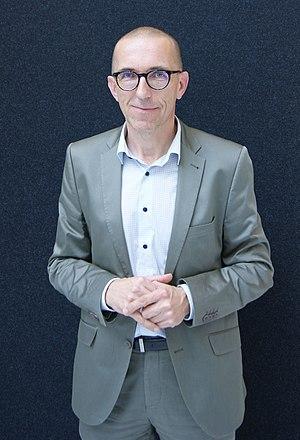
Photo à l'occasion de la réunion du Comité économique et social européen à Feldkirch, Vorarlberg, Autriche le 11 octobre 2018: «